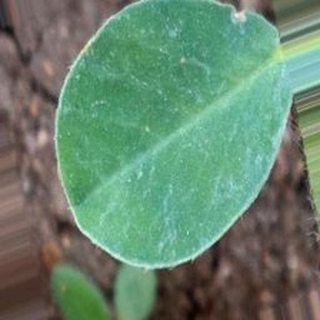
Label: healthy_groundnut